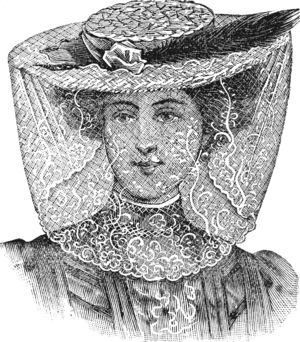
VOILETTE tulle crème brodé. Longueur 1m25, largeur 0m40. La voilette 1.95